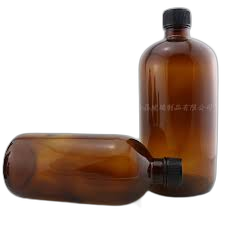
Waste category: glass